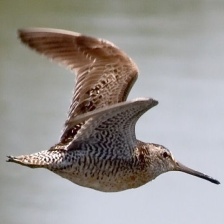
Species: SHORT BILLED DOWITCHER
Scientific name: LIMNODROMUS GRISEUS